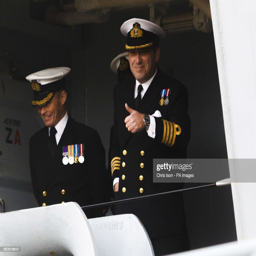
american football player , the commanding officer , gives a thumbs up from aboard ship as the ship returns almost a month later than planned .